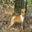
Label: dog